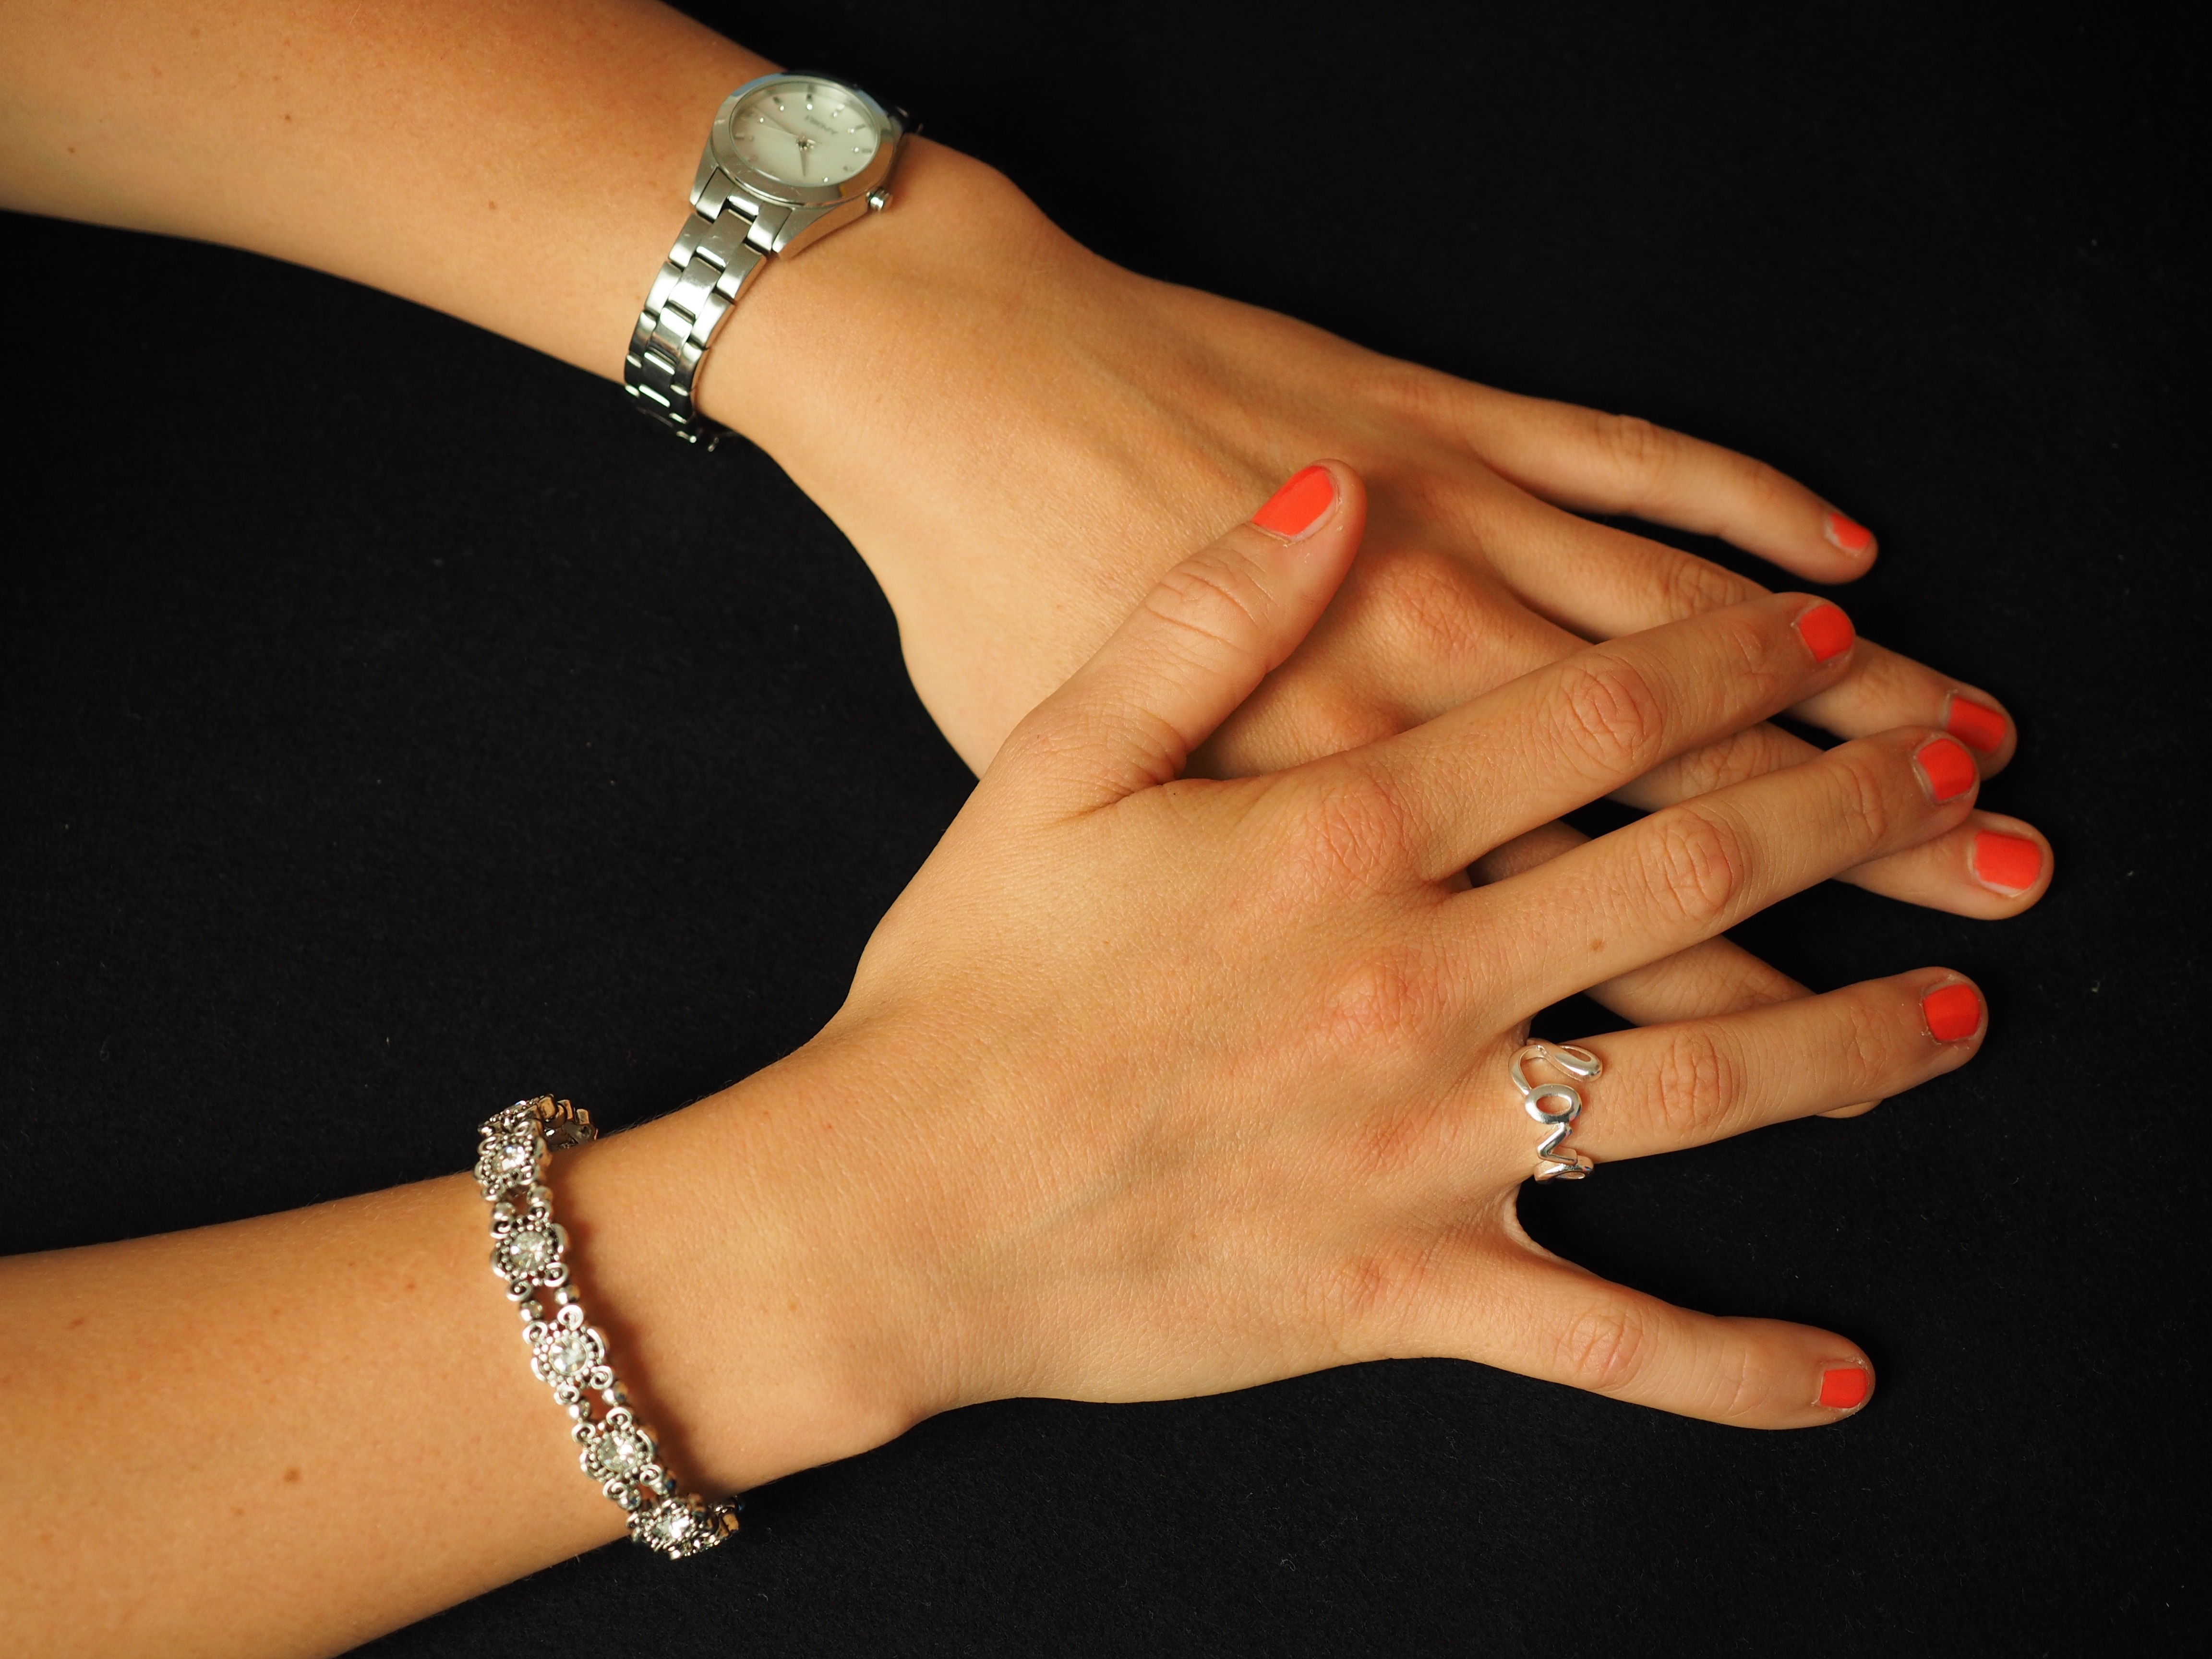
hand, ring, clock, love, finger, arm, nail, bangle, bracelet, jewellery, hands, silver, fingernails, diamonds, gems, finger ring, lacquered, valuable, silver jewelry, fashion accessory, finger jewelry